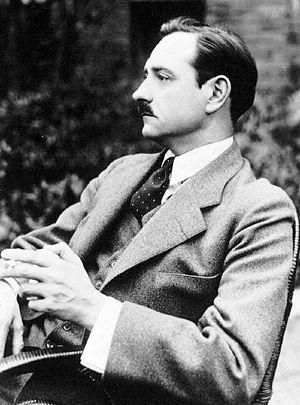
Maurice Maréchal, né à Dijon le 3 octobre 1892 et mort à Paris le 19 avril 1964, est un violoncelliste français.